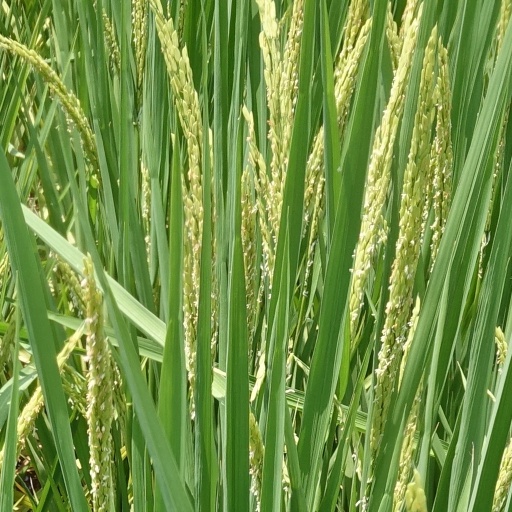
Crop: rice